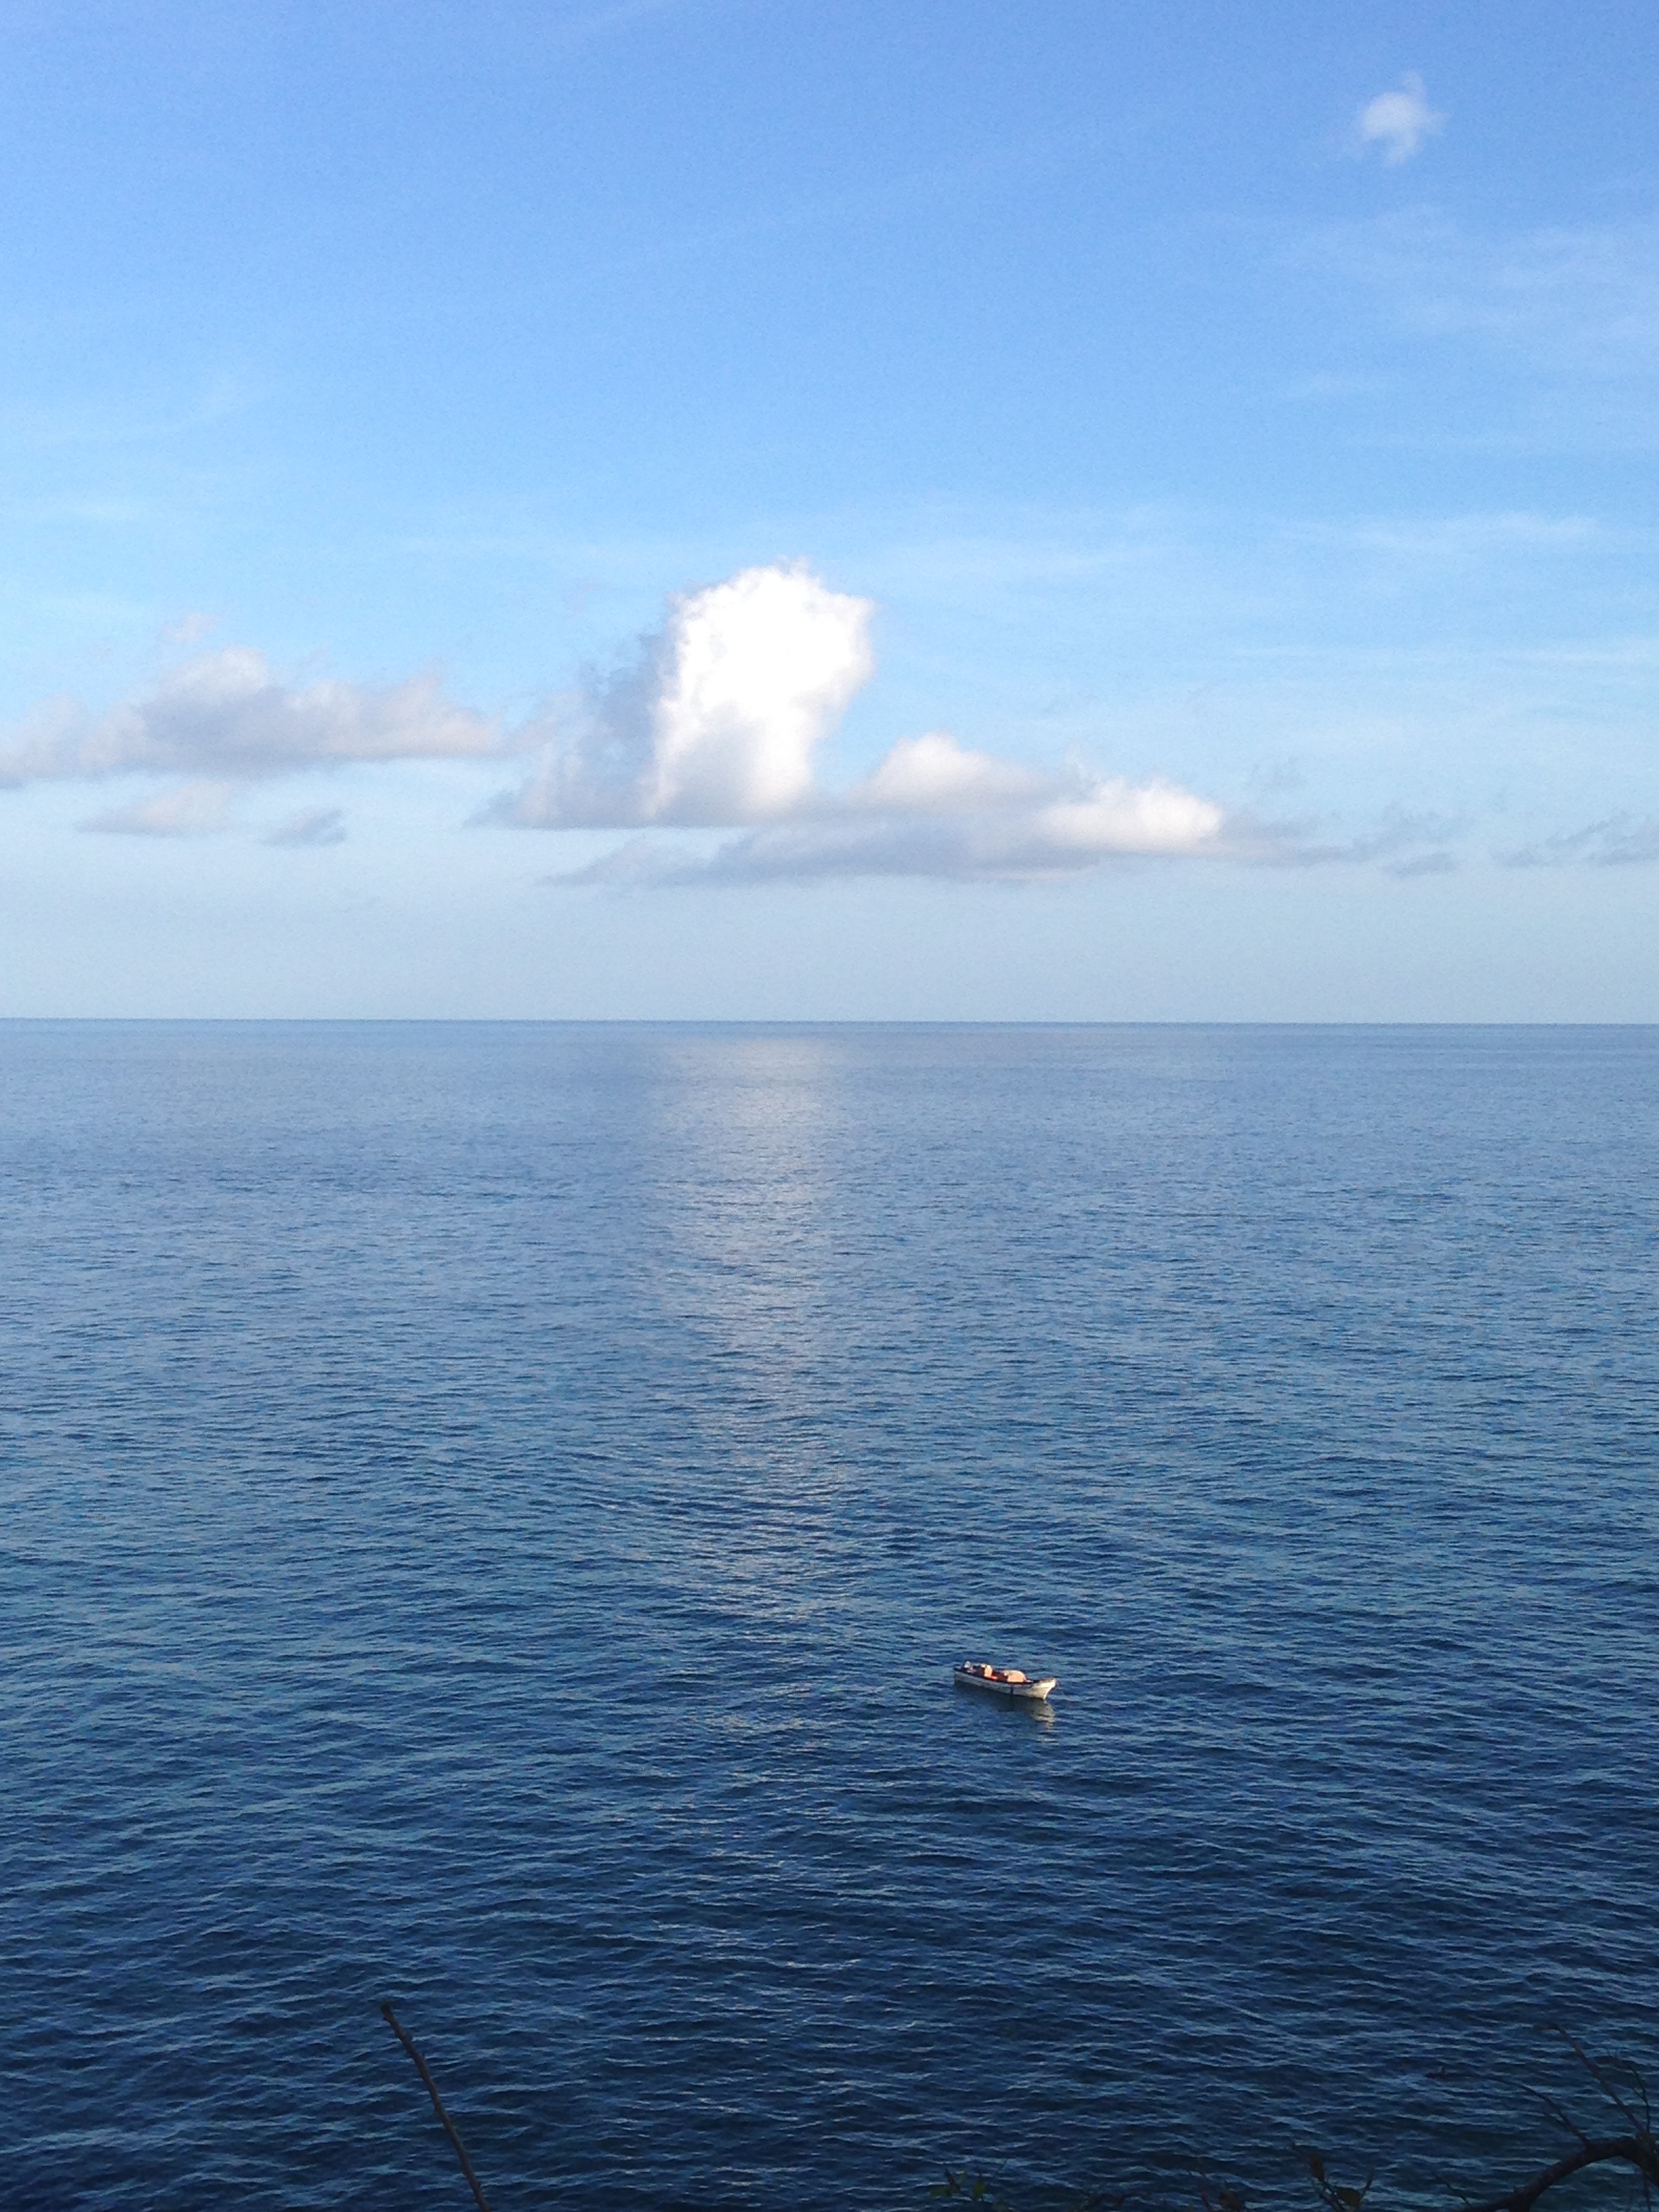
sea, coast, ocean, horizon, cloud, sky, lake, vehicle, bay, body of water, cape, atmospheric phenomenon